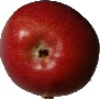
Label: braeburn_apple